The Iron Moonhunter

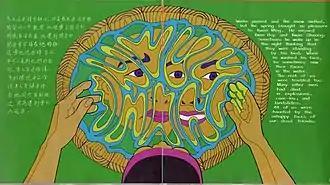
Kwan Ming sees the faces of his cousins

Chinese laborers that were hired to work in America received a hostile reception from white competition upon their arrival in San Francisco. While building the Central Pacific portion of the Transcontinental Railroad, an explosion set by white rivals killed several Chinese workers. The three Kwan cousins (Kwan Ming, Kwan Cheong, and Kwan Hop) fought back, finding and punishing the guilty, but modestly stated they were only living up to the legacy of their ancestor, Kwan Kung.